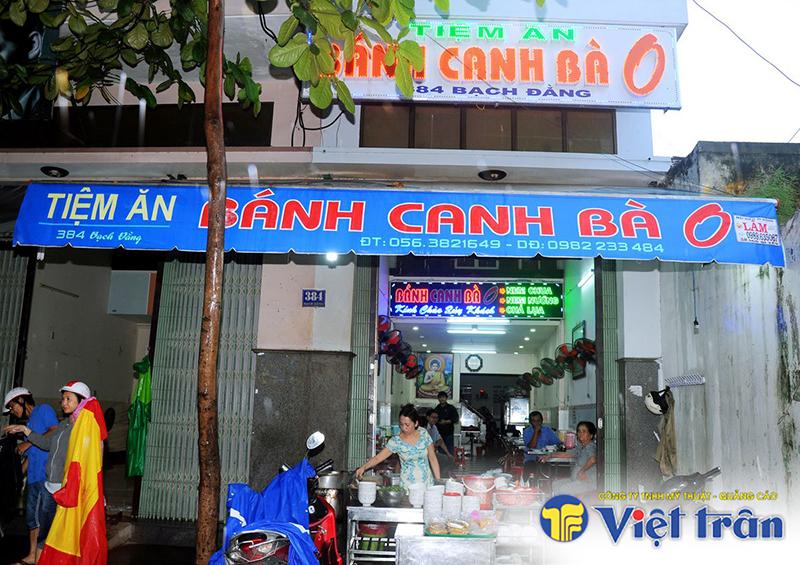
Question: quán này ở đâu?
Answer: quán ở 84 bạch đằng